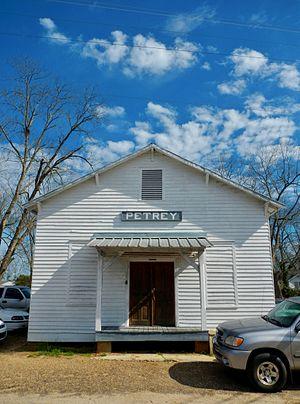
Petrey est une ville du comté de Crenshaw située dans l'État d'Alabama, aux États-Unis.